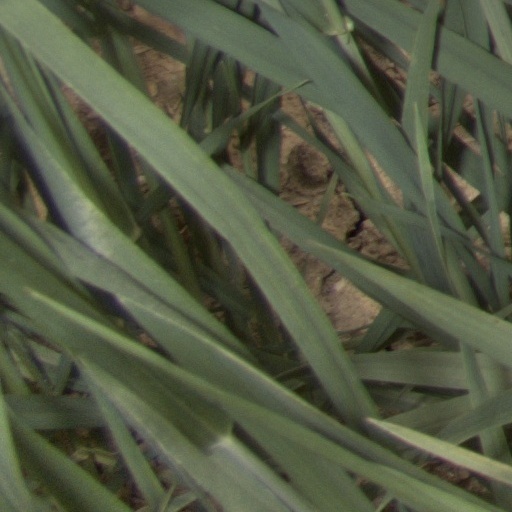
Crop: wheat